Load profile

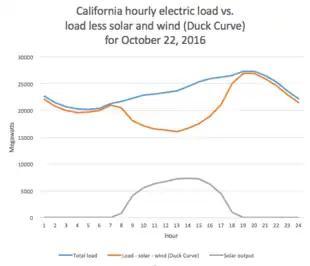
Graphs by hour of California's total electric load, the total load less solar and wind power (known as the duck curve) and solar power output. Data is for October 22, 2016, a day when the wind power output was low and steady throughout the day.

In electrical engineering, a load profile is a graph of the variation in the electrical load versus time. A load profile will vary according to customer type (typical examples include residential, commercial and industrial), temperature and holiday seasons. Power producers use this information to plan how much electricity they will need to make available at any given time. Teletraffic engineering uses a similar load curve.